Sabyasachi Mukherjee

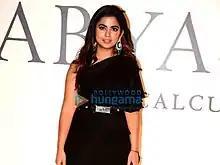
Isha Ambani Piramal, director of Reliance Jio and daughter of Mukesh Ambani in a SabyaSachi black sari at Sabyasachi's bash.

During the summer of 1999, Sabyasachi Mukerjee graduated from the National Institute of Fashion Technology India. Four months later, he started his eponymous brand which began with a workforce of three people. In 2001, he won the Femina British Council’s most outstanding young Designer of India award, which took him to London for an internship with Georgina von Etzdorf, an eclectic designer based in Salisbury. Returning home with ideas, Sabyasachi started retailing at all major stores in India.